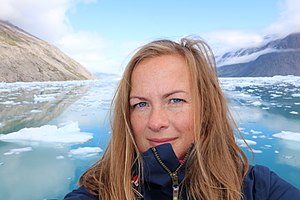
Jeanette Varberg
Jeanette Varberg
Jeanette Varberg er en dansk arkæolog, forfatter og museumsinspektør ved Nationalmuseet.